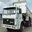
Label: truck